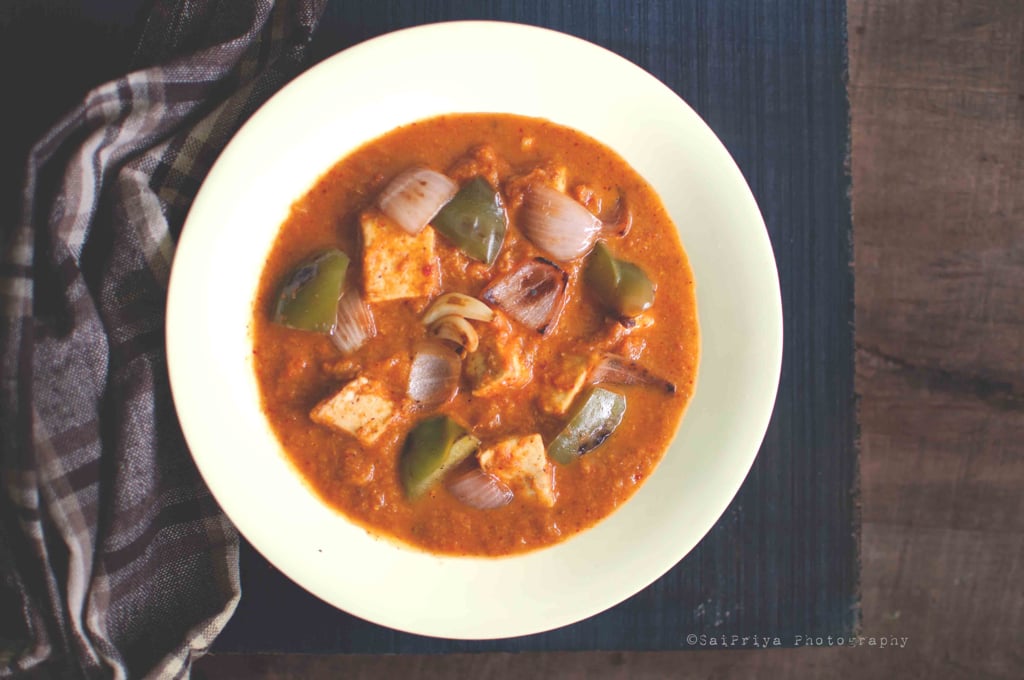
Dish: kadai_paneer